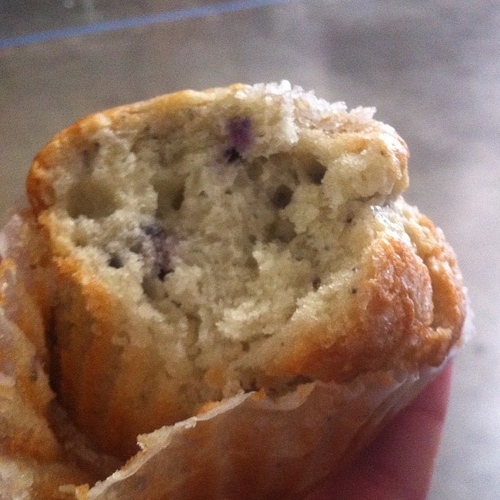
Label: muffin